Robert J. Warren

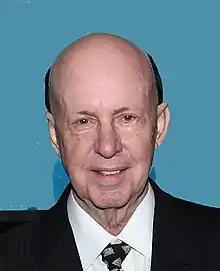
Warren at Pittcon, 2017

Robert J. Warren (1933 – April 23, 2022) was the president emeritus of LECO Corporation, a pioneer in the development of carbon determination instrumentation for use in the iron and steel industry, and other types of analytic instrumentation for use in organic and metallographic analysis and separation science. He was the recipient of the 2017 Pittcon Heritage Award for his contribution to scientific instrumentation.